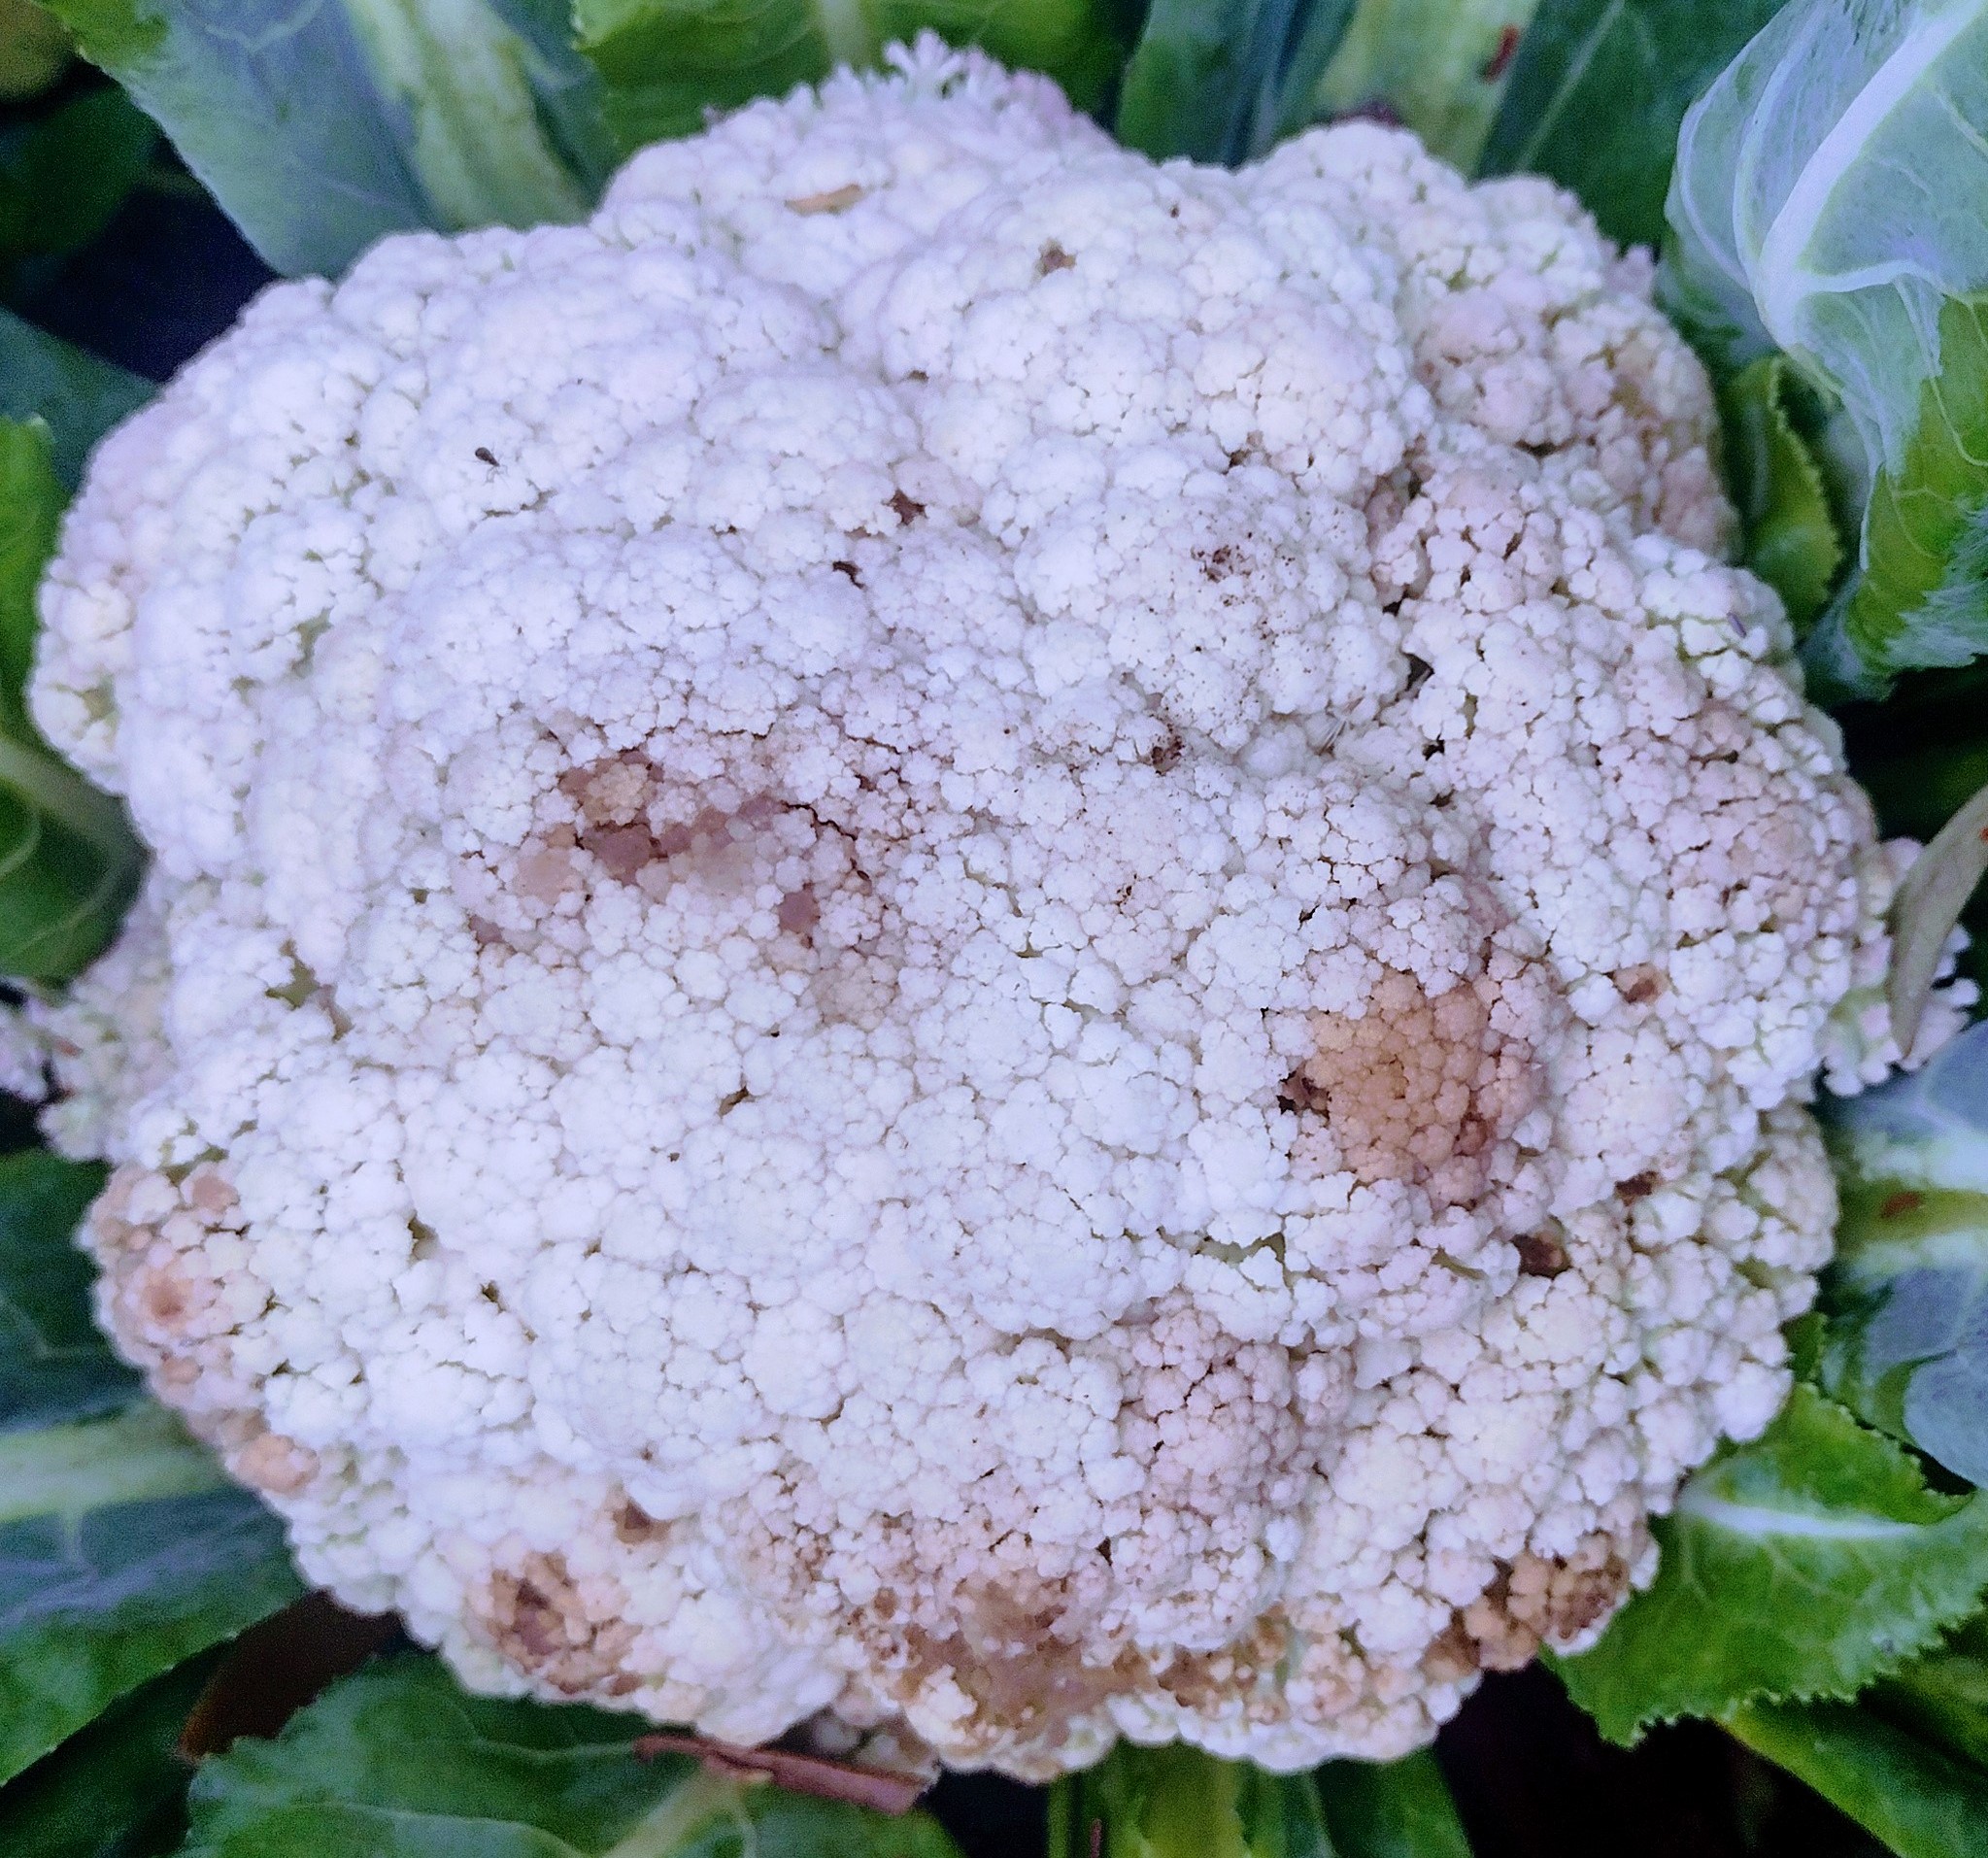
Label: Bacterial spot rot